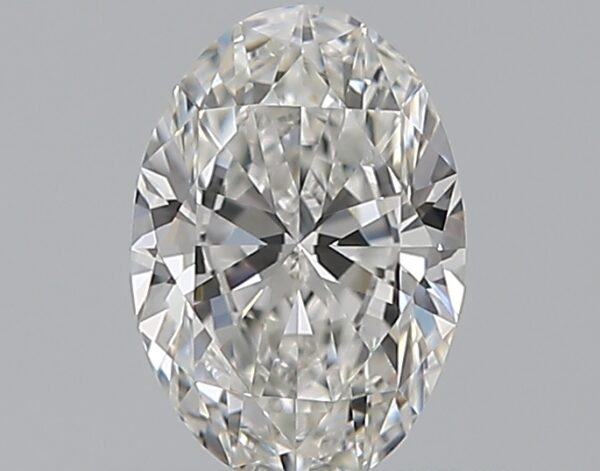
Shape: oval
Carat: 0.59
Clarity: VVS2
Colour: F
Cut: EX
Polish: EX
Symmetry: VG
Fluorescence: N
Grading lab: GIA
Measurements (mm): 6.72 x 4.61 x 2.84